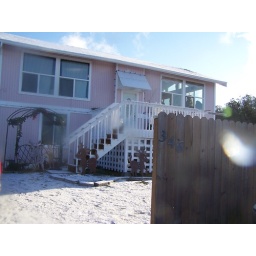
pink house in the snow